Sir Edward Dering, 1st Baronet

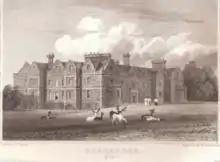
Surrenden Dering house, c.1820

Sir Edward Dering, 1st Baronet (1598–1644) of Surrenden Dering, Pluckley, Kent, was an English antiquary and politician.